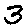
Label: 3